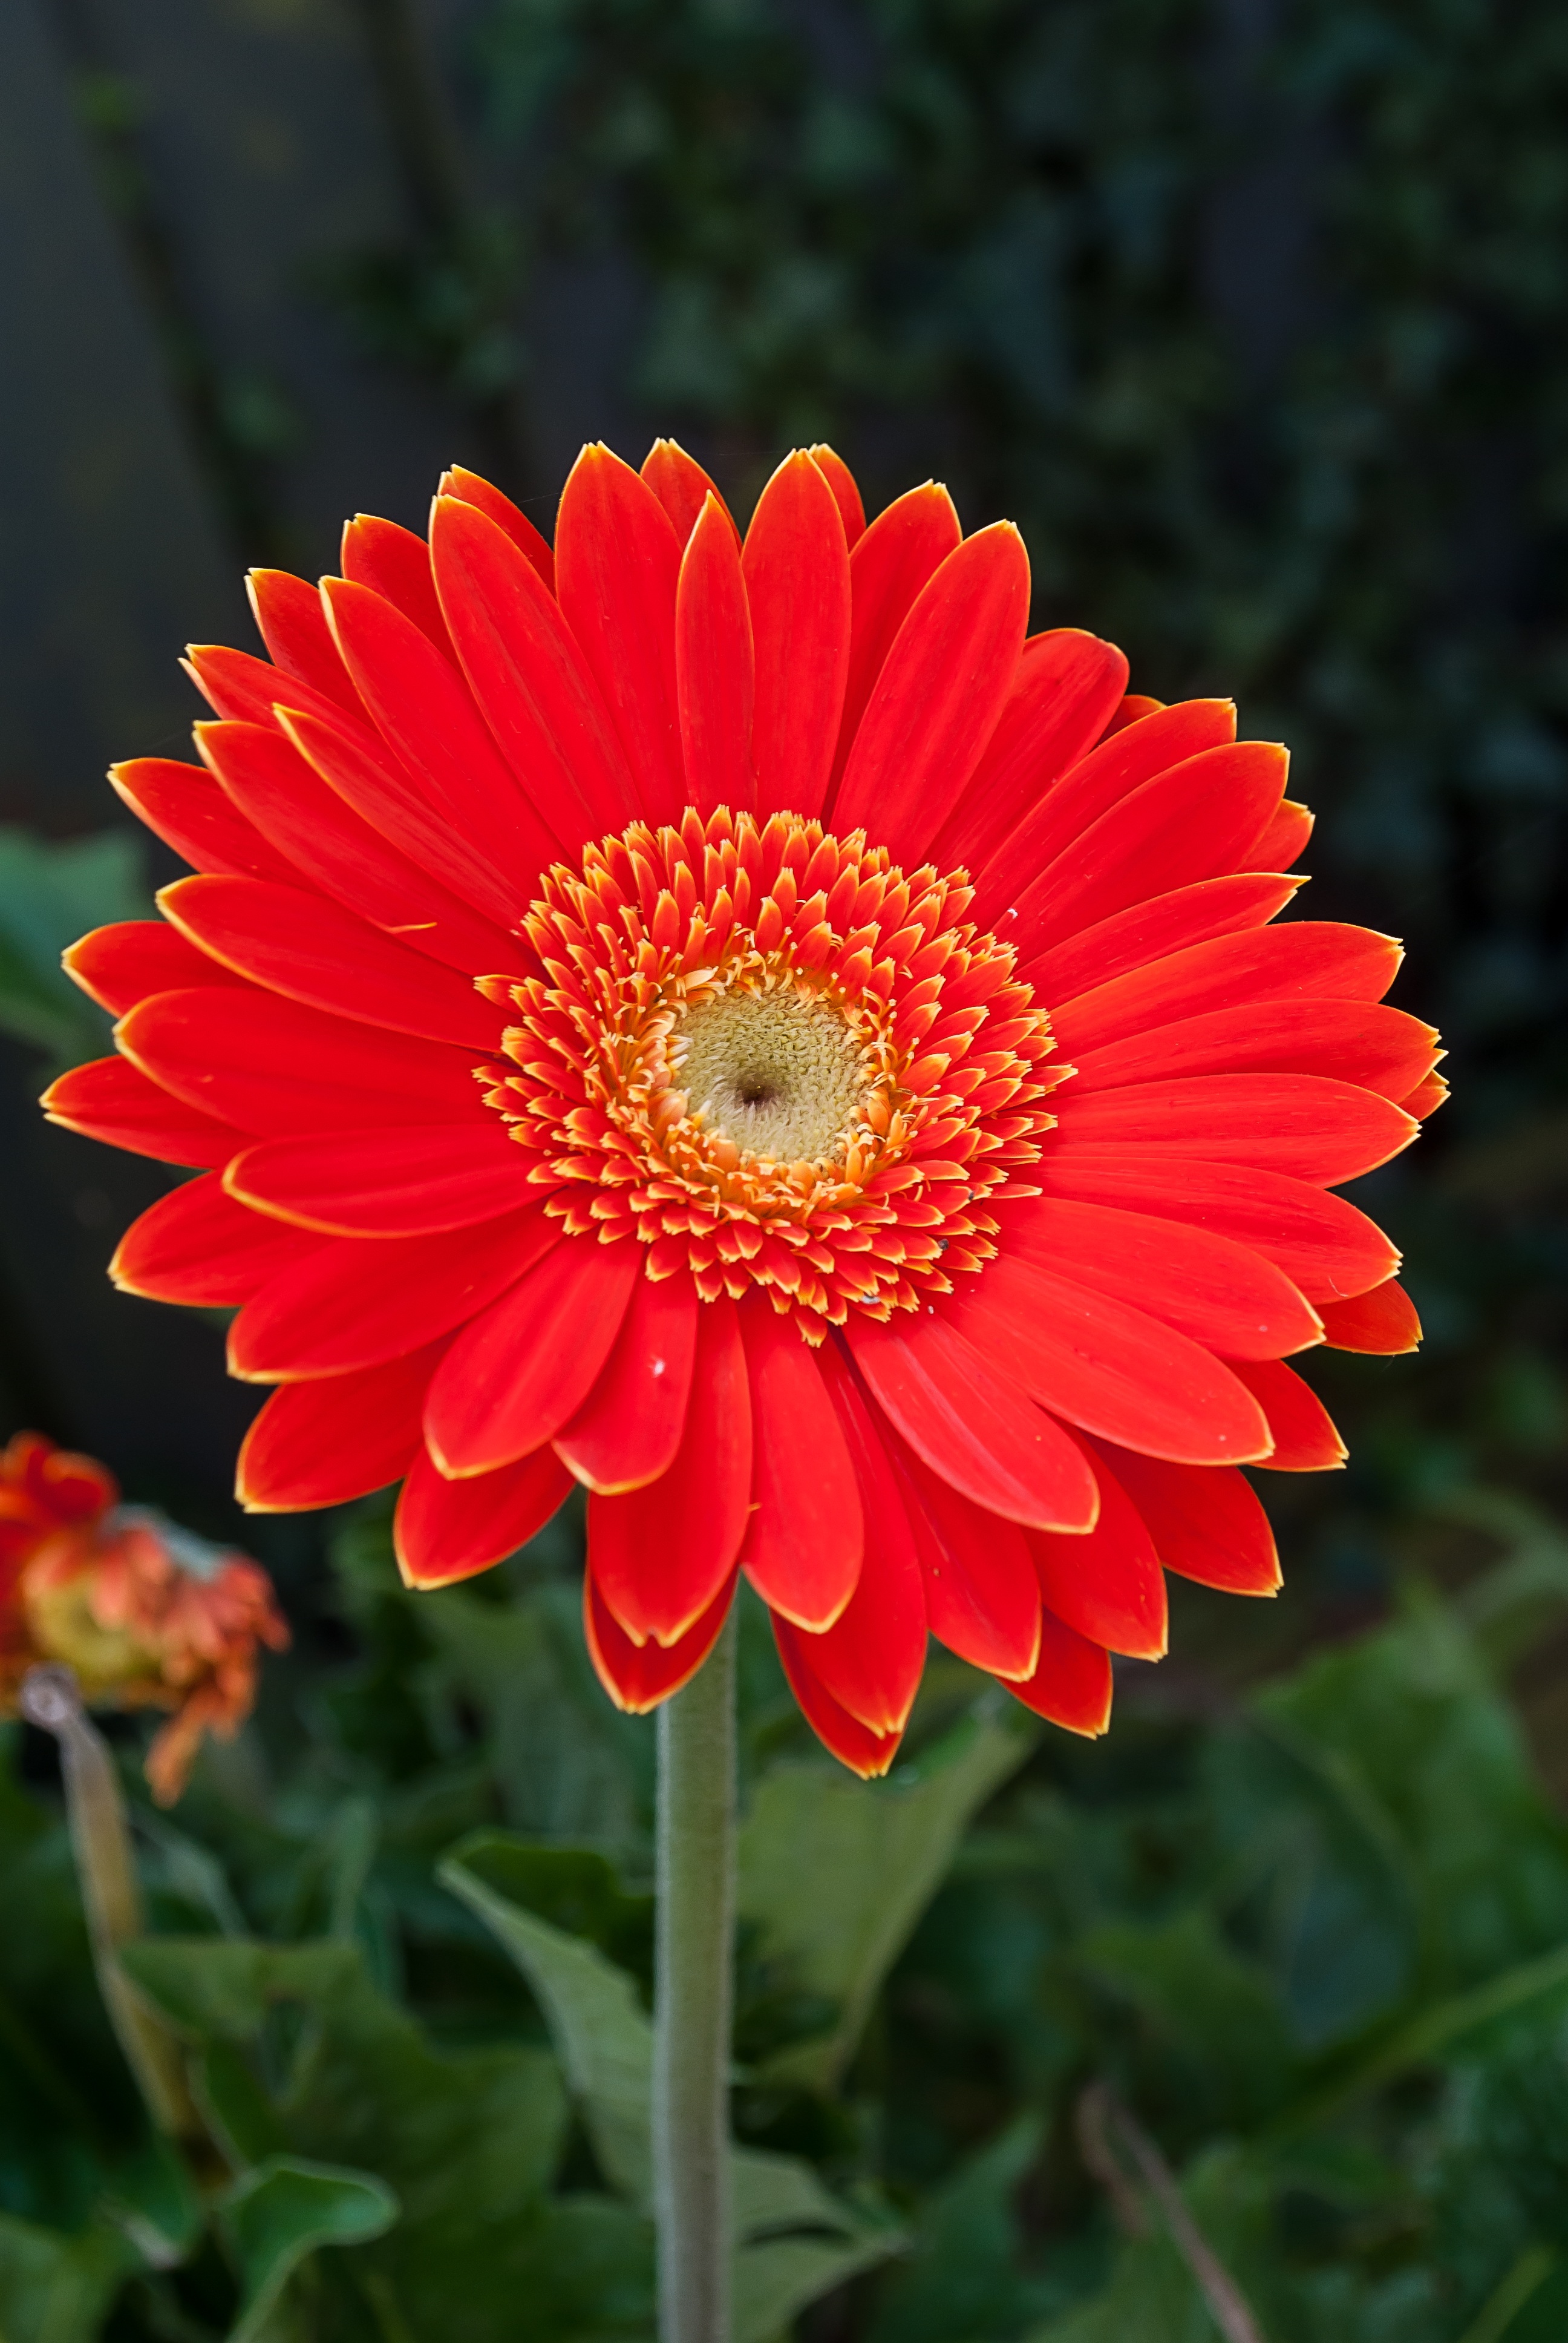
plant, flower, petal, summer, daisy, red, color, botany, flora, gerbera, flower garden, macro photography, flowering plant, daisy family, city car, asterales, annual plant, plant stem, land plant